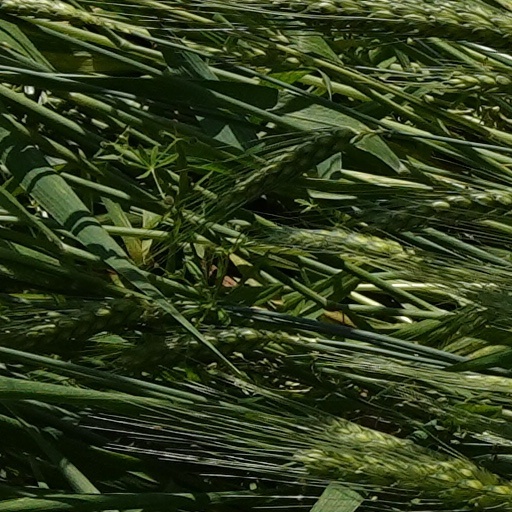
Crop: wheat